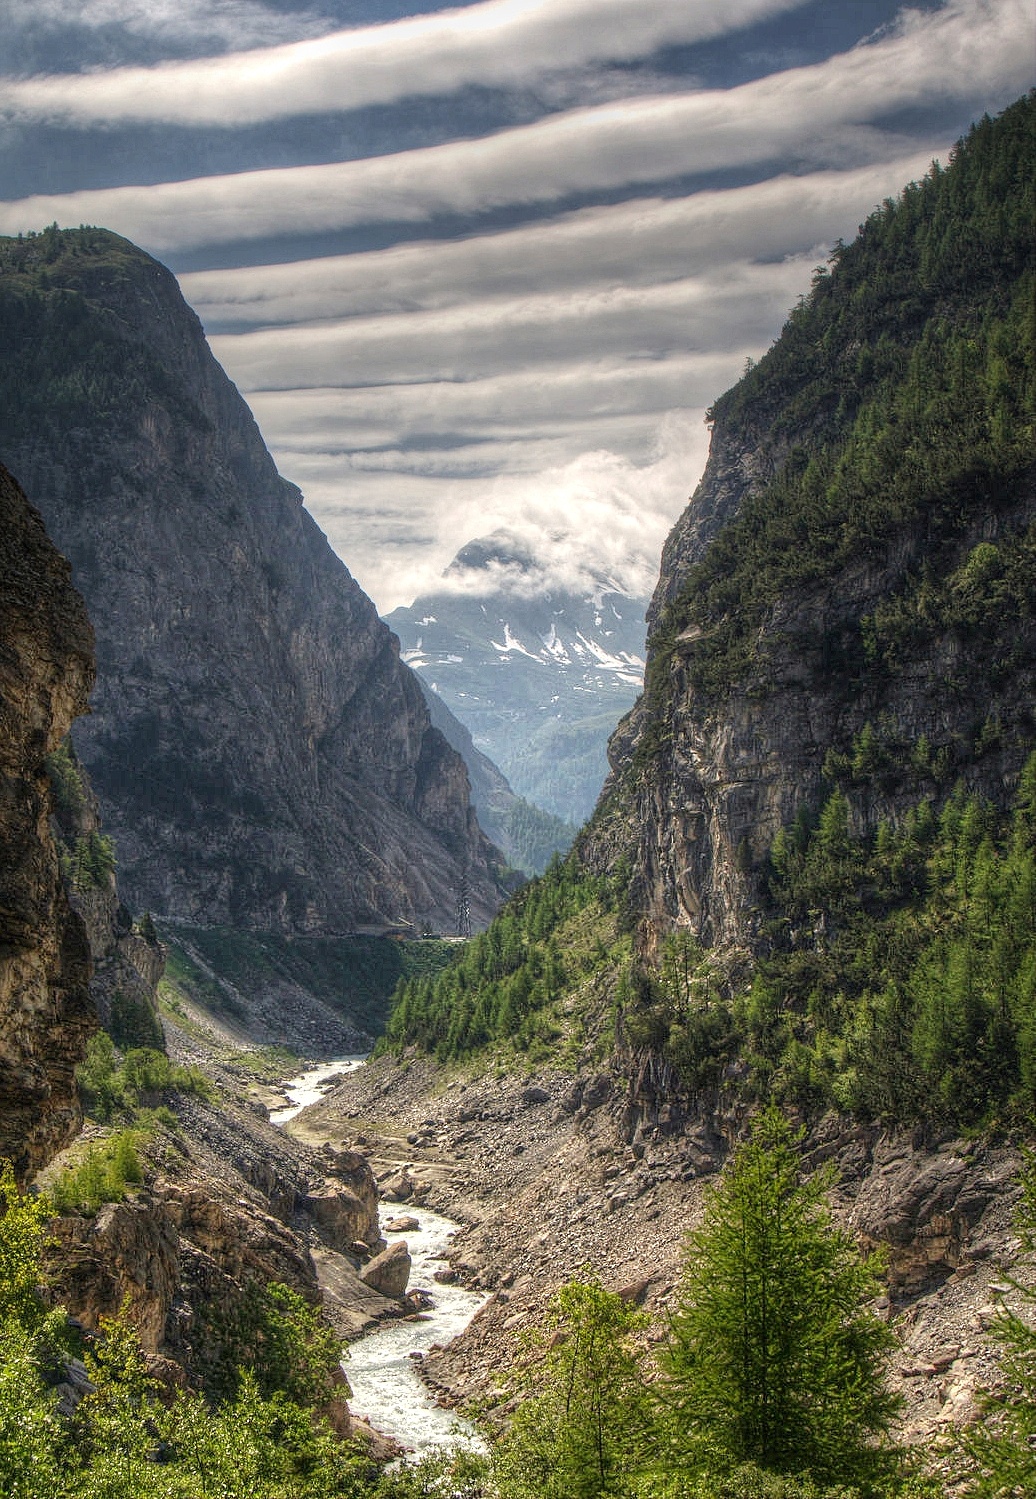
landscape, water, nature, wilderness, walking, mountain, adventure, river, valley, mountain range, cliff, stream, scenic, fjord, terrain, ridge, outdoors, geology, alps, badlands, ravine, plateau, fell, landform, rocky mountain, mountain pass, geographical feature, mountainous landforms, glacial landform, geological phenomenon